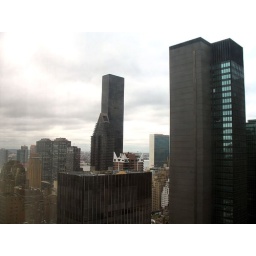
Picture taken from window of Marriott Courtyard. Tall building in the middle of the picture is Trump Tower.